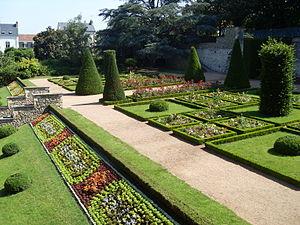
Parc Wilson de Montluçon
Les jardins Wilson, jardins Président Wilson, parcs Wilson ou encore jardins des remparts sont un ensemble de jardins dans le centre ville de Montluçon.
Cet article liste les espaces verts à Montluçon, en France.